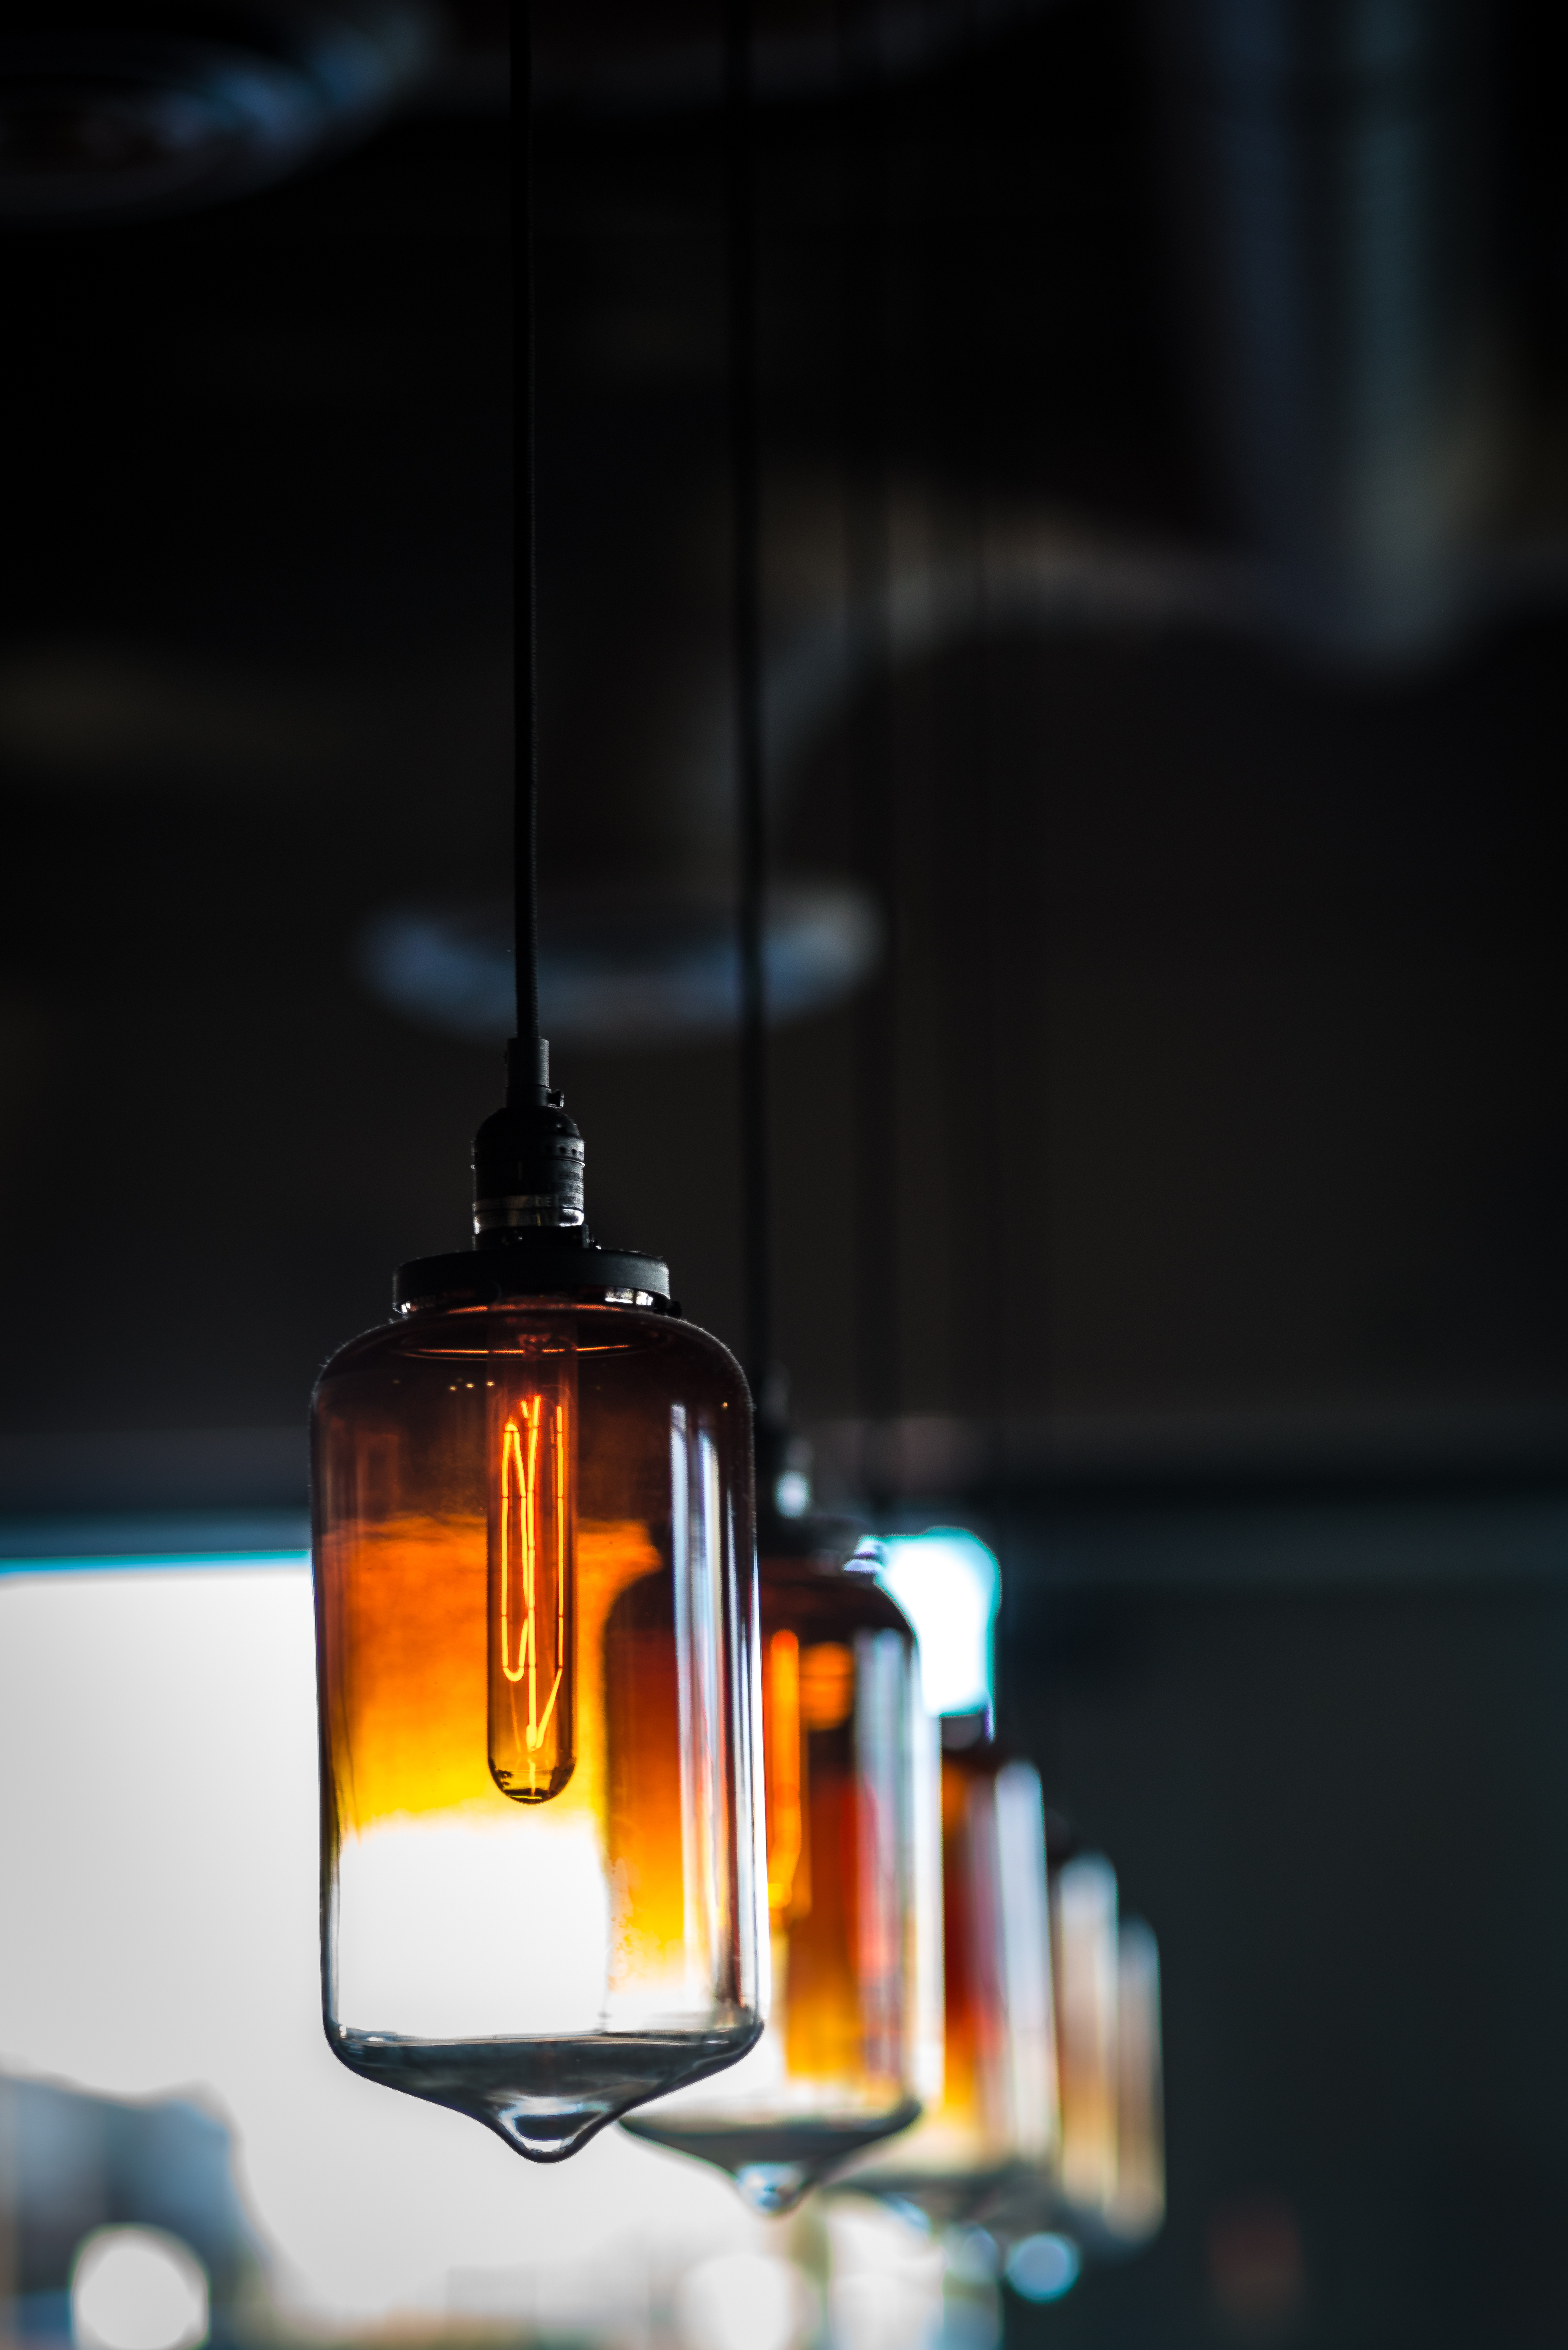
light, night, glass, reflection, color, darkness, blue, yellow, lighting, light fixture